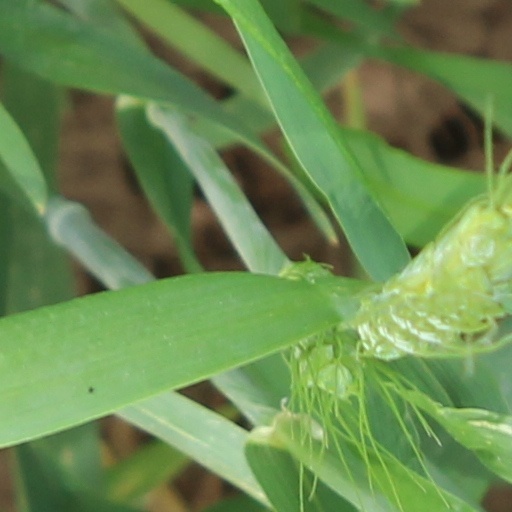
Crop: wheat